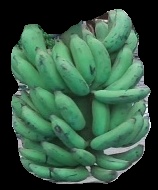
Variety: elakki-bale
Grade: grade3